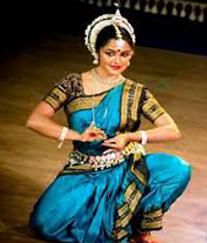
Dance form: odissi